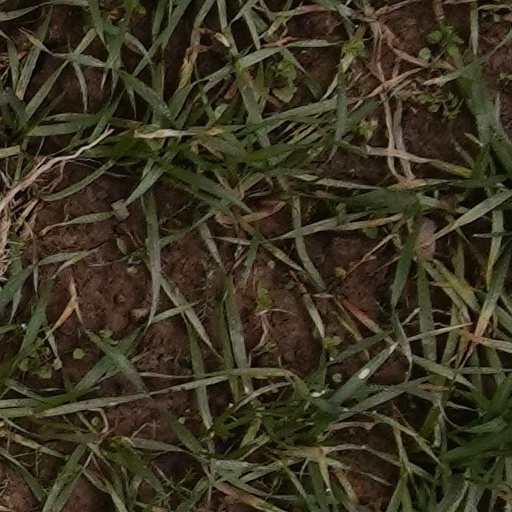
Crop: wheat